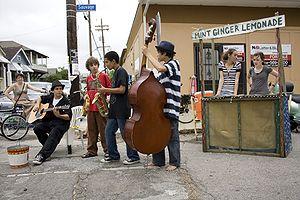
Un stand de limonade est un commerce informel mais généralement toléré parce qu'il est communément exploité par un ou plusieurs enfants pour vendre de la limonade lors de certaines occasions.